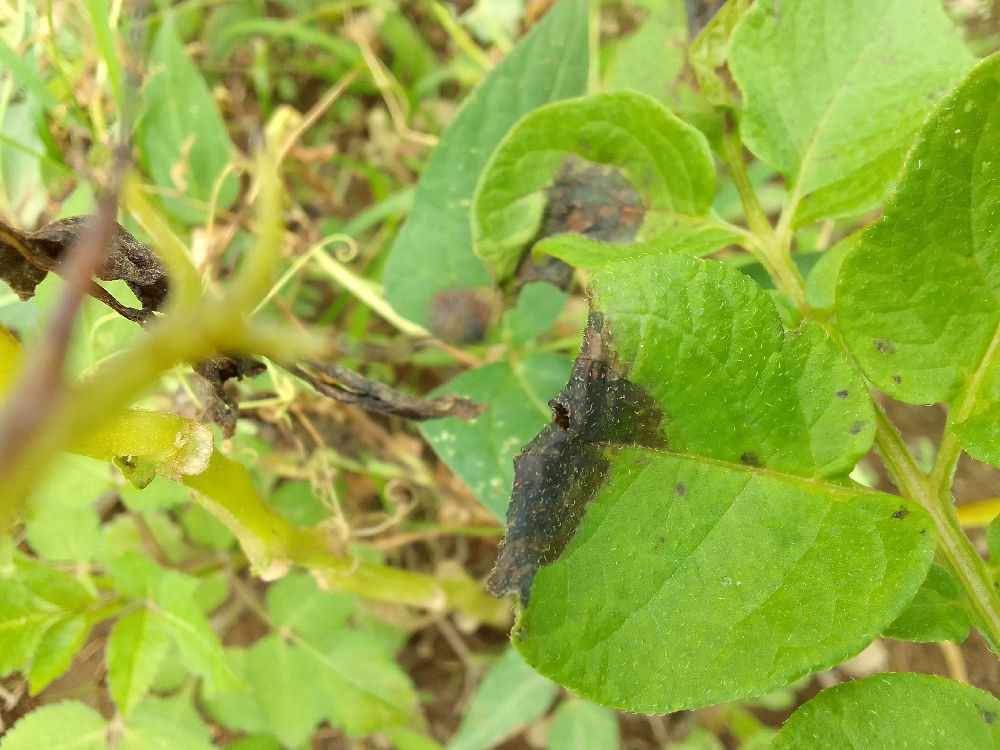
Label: Late blight